Mr. O'Malley

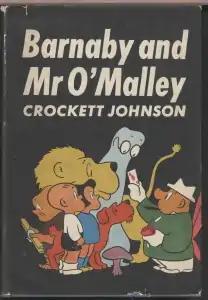

Mr. O'Malley was a character in the comic strip "Barnaby", by cartoonist Crockett Johnson. He was the fairy godfather of five-year-old Barnaby.